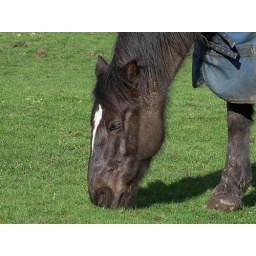
a brown horse in a field when i took my dog for a walk today